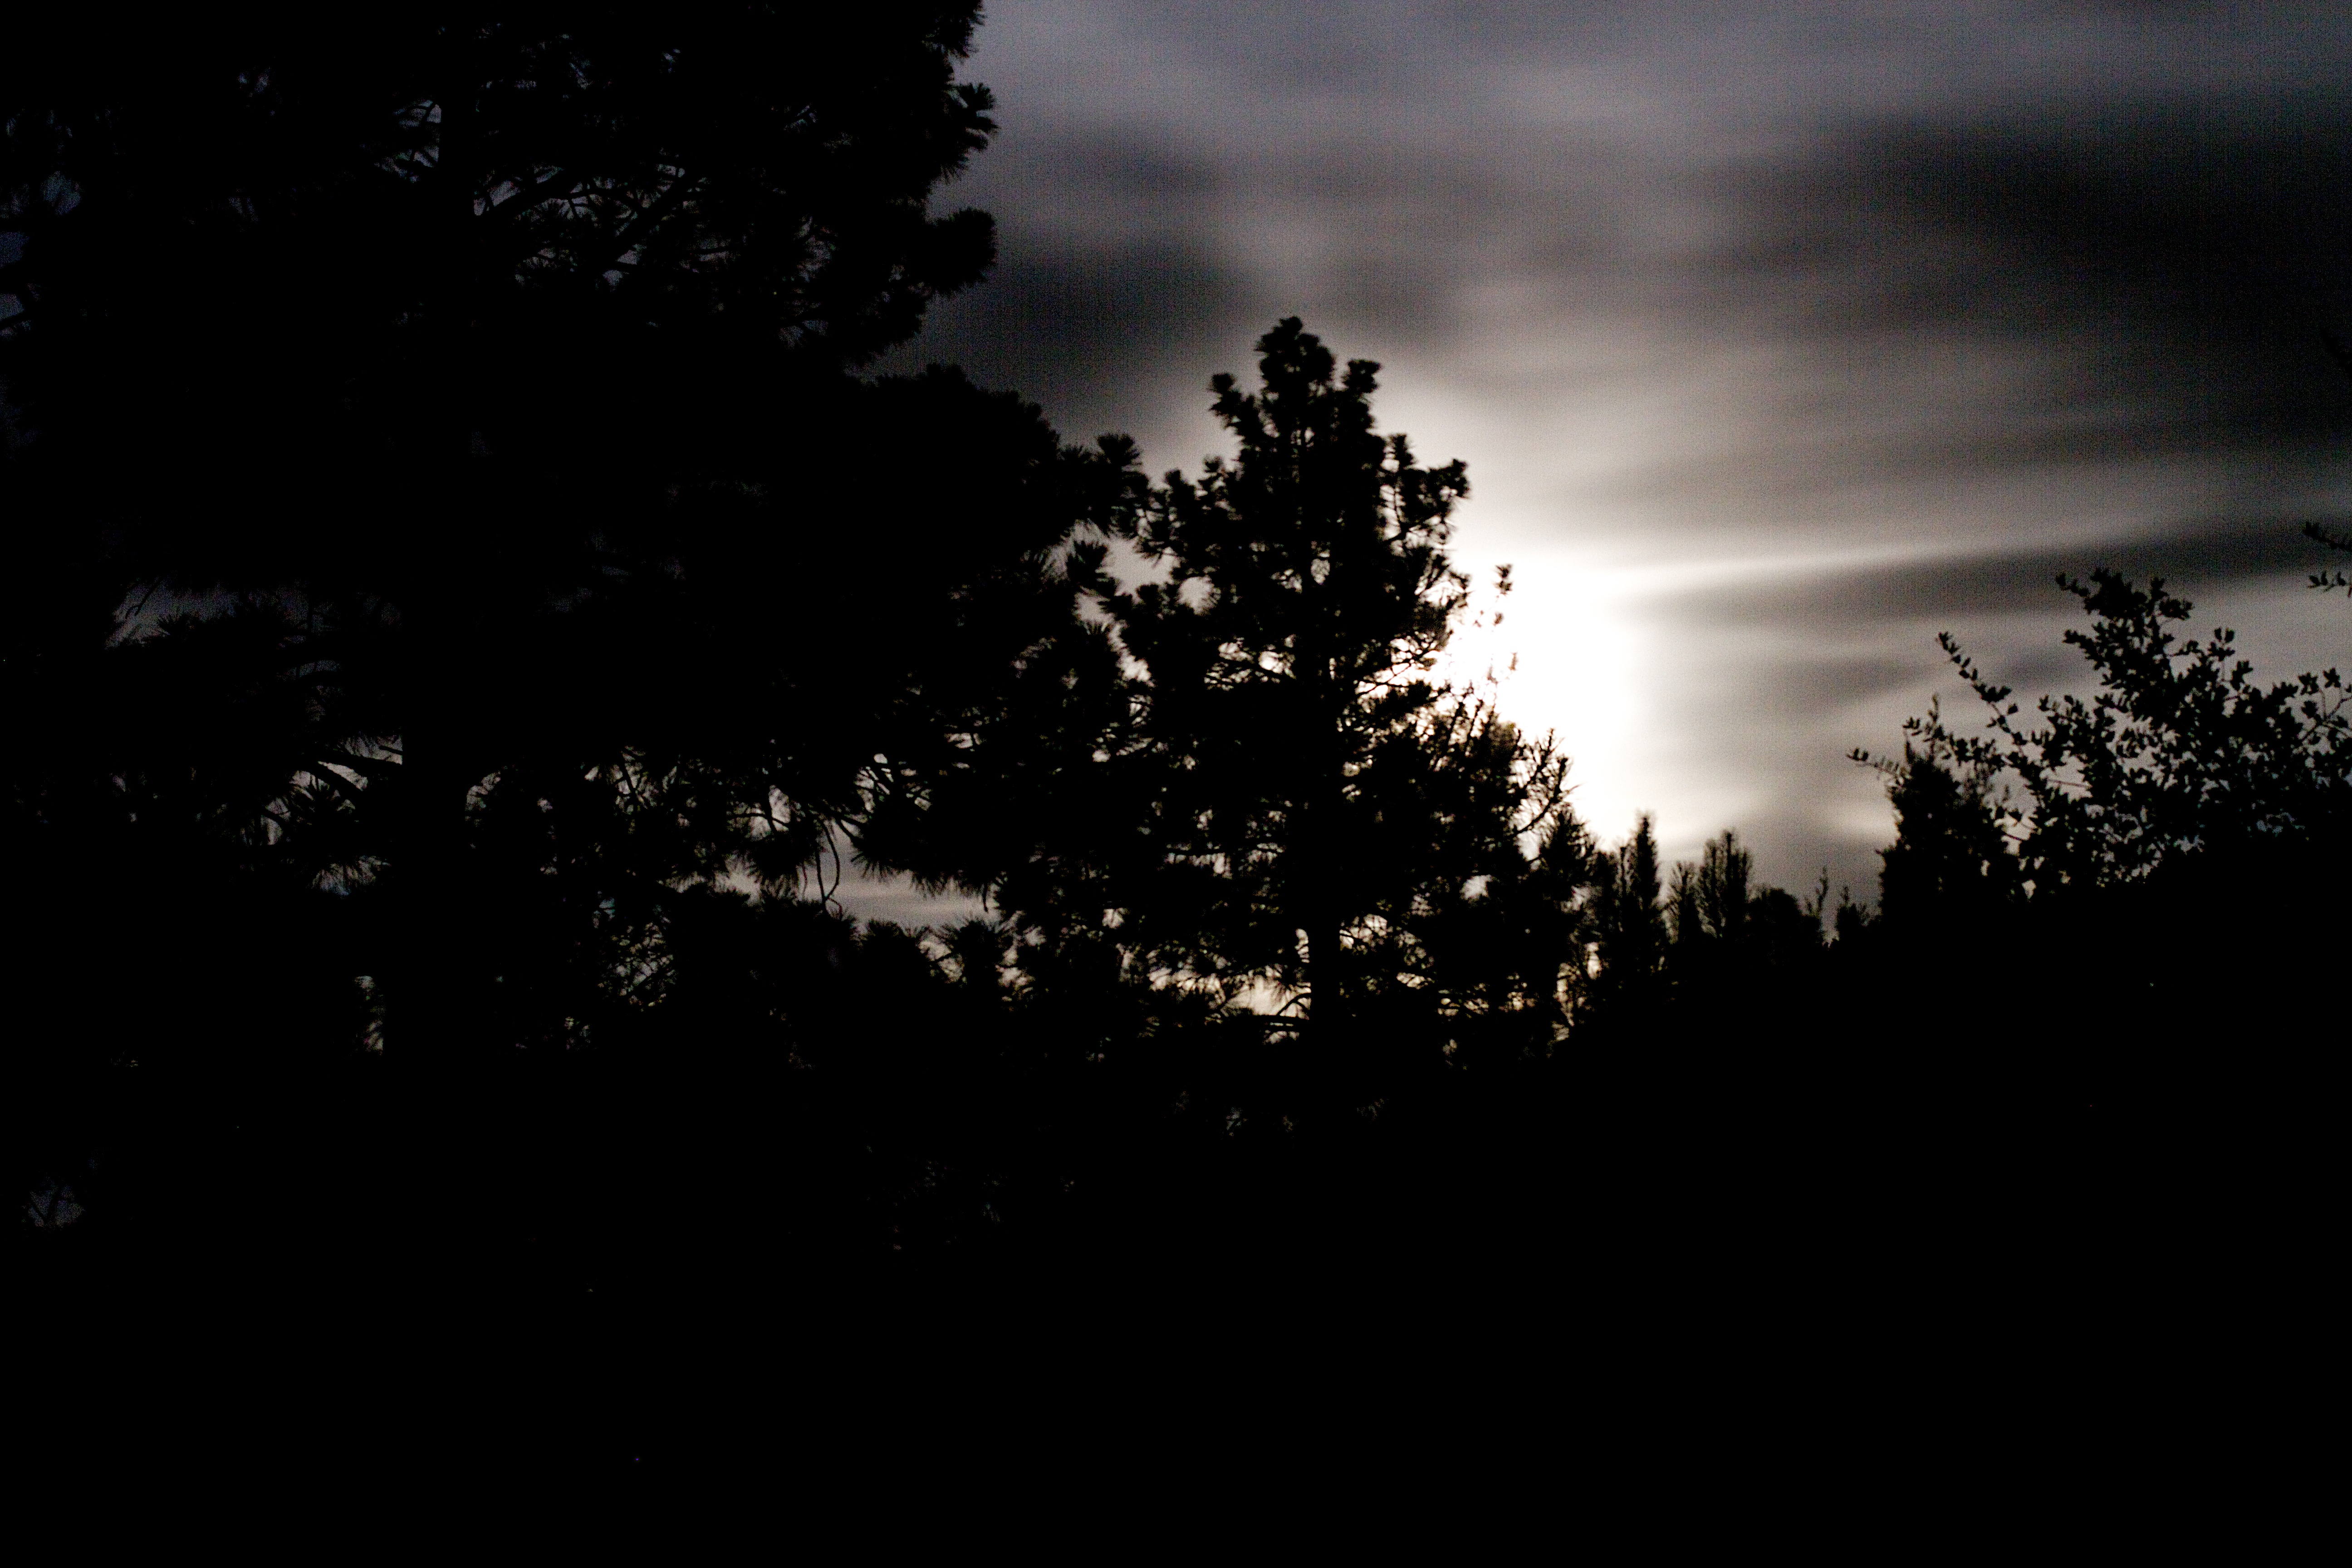
tree, silhouette, light, cloud, black and white, sky, sun, sunset, night, sunlight, morning, dawn, atmosphere, dusk, evening, darkness, monochrome, moon, monochrome photography